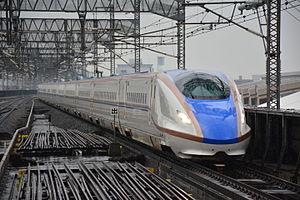
L'Asama est le nom d'un service de train à grande vitesse japonais du réseau Shinkansen développé par la JR East entre Tokyo et Nagano.